Syracuse Suburban Airport

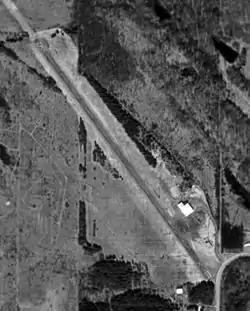
USGS aerial image, 1995

Syracuse Suburban Airport is a former privately owned public-use airport in Oswego County, New York, United States. It is located 13 nautical miles (24 km) north of the central business district of the city of Syracuse. The airport is off Gildner Road in the village of Central Square, which is located in the Town of Hastings. The airport redevelopment was not completed and one of the owners pleaded guilty to bank fraud in July 2014.